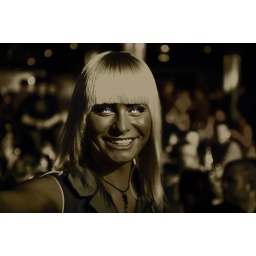
flower girl in a night club